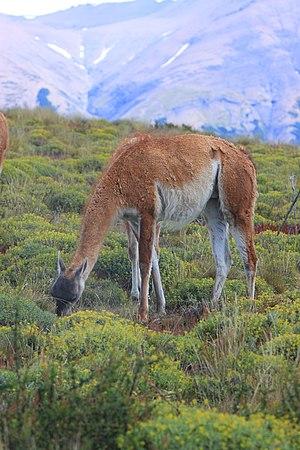
SVP, rendez cette description accessible à tous en la traduisant dans plusieurs langues.
La province de Río Negro est une province de l'Argentine. Elle est située au sud du pays, en Patagonie. Elle est bordée au nord par la province de La Pampa, à l'est par celle de Buenos Aires, au sud par le Chubut et à l'ouest par le Neuquén et, séparée par la cordillère des Andes, par la République du Chili.
Catamarca est une province du nord-ouest de l'Argentine. Elle est entourée des provinces de Salta au nord, Tucumán et Santiago del Estero à l'est, Córdoba au sud-est, et La Rioja au sud. À l'ouest, elle est contiguë au Chili.
La province de Mendoza est une province de l'Argentine située à l'ouest du pays. Elle est limitrophe de la province de San Juan au nord, de San Luis à l'est, de La Pampa et Neuquén au sud et du Chili à l'ouest. Elle est typiquement une province andine. Avec les provinces de San Juan et de San Luis, la province de Mendoza fait partie de la région de Cuyo.